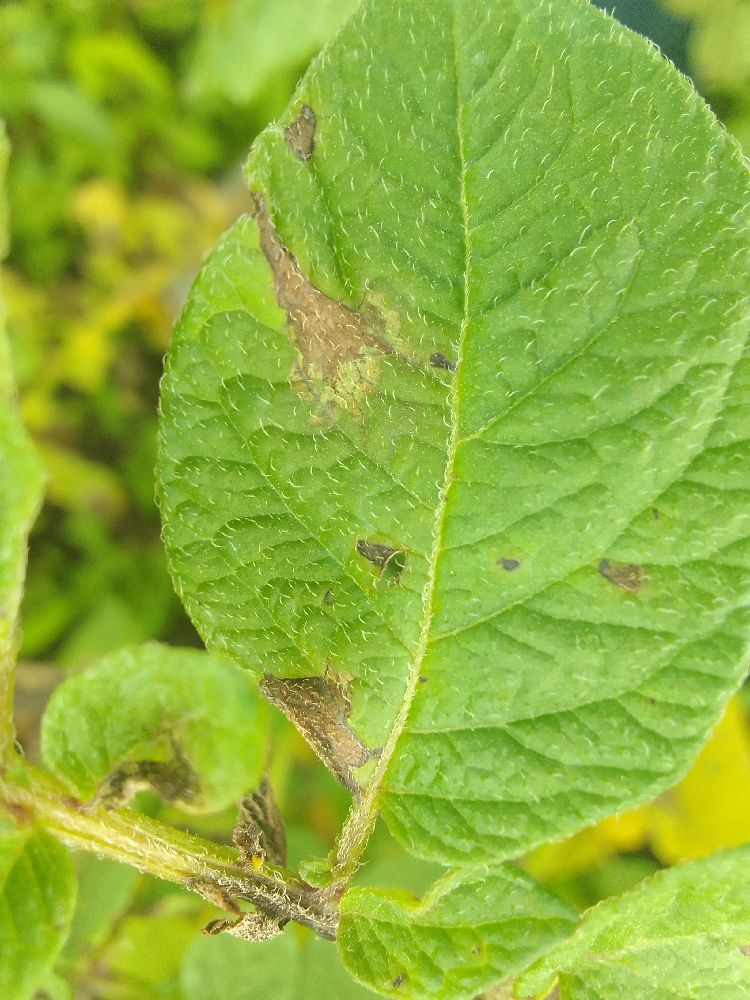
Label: Late blight